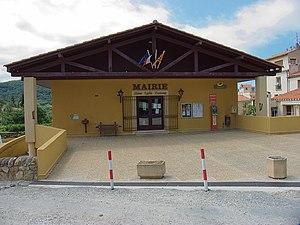
Mairie, Oms (Pyrénées-Orientales, Languedoc-Roussillon, France) Català: Ajuntament, Oms (Pirineus Orientals, Llenguadoc-Rosselló, França) Español: Ayuntamiento, Oms (Pirineos Orientales, Languedoc-Rosellón, Francia)
Oms est une commune française située dans le département des Pyrénées-Orientales, en région Occitanie. Ses habitants sont appelés les Ulmiens. Le nom de la commune est un mot catalan signifiant les ormes, lesquels ornent son blason. L'artère principale de la commune s'appelle fort précisément la rue de l'Orme.